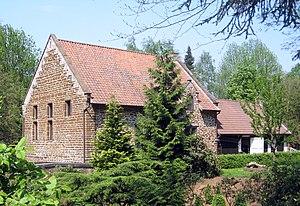
Cette page regroupe l'ensemble des monuments classés de la commune belge de Heusden-Zolder.